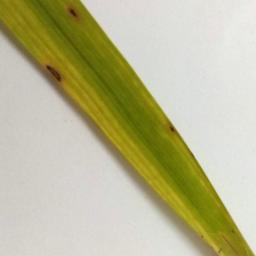
Label: Rice___Leaf_Blast